3rd Algerian Infantry Division

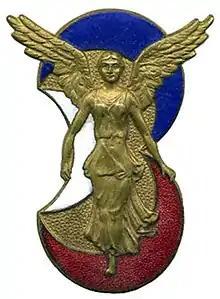
The insignia of the 3 DIA represents the winged statuette of the Victory of Cirta "Victoire de Cirta" with three crescents

The 3rd Algerian Infantry Division was an infantry division of the Army of Africa which participated in World War II.